Responsibility for the Holocaust

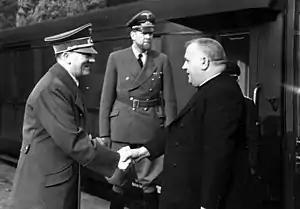
Adolf Hitler with Slovak President Josef Tiso in 1941

Croatia was a puppet state which was created by the Germans and ruled by the vehemently racist head of the Ustaše, Ante Pavelić. As early as May 1941, the Croatian government forced all Jews to wear the yellow badge and by the summer of that same year, they enacted laws that excluded them from both the economy and society. Within those first few months in power, the Ustaše also demolished the main synagogue in Zagreb. The Croatian Ustaše regime killed hundreds of thousands of people, primarily Serbs, but also Jews, Roma, and Anti-fascists. Historians Donald Niewyk and Francis Nicosia estimate the number of people killed by the Ustaše using the following ranges: 500,000 Serbs, 25,000 Gypsies, and 32,000 Jews; most of whom (75%) were murdered, not by the Nazis but by the Croatians themselves. Between 45,000 to 52,000 Serbs, about 12,000 to 20,000 Jews and 15,000 to 20,000 Roma, were killed in the Ustaše's Jasenovac concentration camp near Zagreb. Modeled using Nazi examples, the Jasenovac camp has been referenced as the Holocaust's "only non-Nazi extermination center". Croatians murdered of their own volition as part of their own "large-scale political re-population project," one with the obvious goal of ethnic cleansing. According to the 2001 census in Croatia, only 495 Jews were listed of the 25,000 Jews who had previously lived there before the Second World War, accounting for less than 0.1% of Croatia's population.